Johann Michael Feuchtmayer the Elder

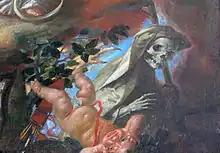
detail of "Immaculata" by Johann Michael Feuchtmayer the Elder; Cupid falls into the depths, Death turns away, painted in the sanctuary of the Our Lady of Mount Carmel church in Meersburg, Lake Constance

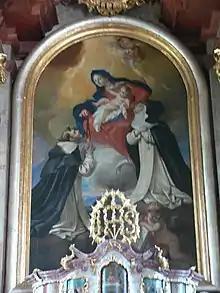
Handover of the rosary to Saint Dominikus and Saint Catherine of Siena

Johann Michael Feuchtmayer (the Elder) (17 April 1666 (baptism) – 15 October 1713) was a German painter and copper engraver.